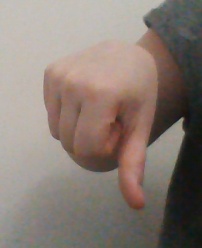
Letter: waw